Pakistan–Sri Lanka relations

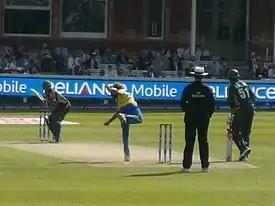
Shahid Afridi batting against Sri Lanka in the ICC World Twenty20 Final at Lord's in England.

In October 2017, Sri Lanka Cricket team became the first major international team to arrive in Pakistan after the terrorist attack in 2009